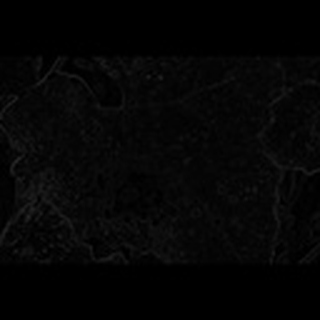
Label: cotton_powdery_mildew